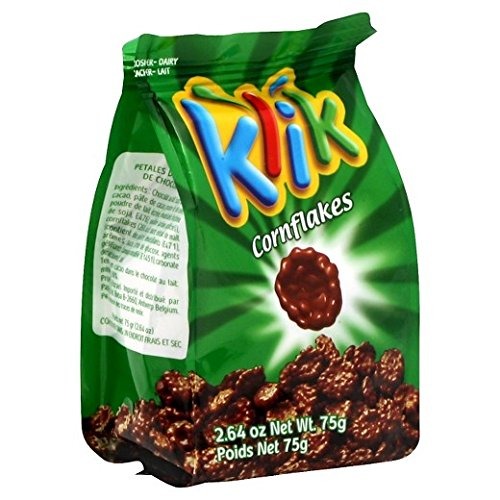
Item Name: Klik (Cornflakes)
Product Description: kosher - dairy
Value: 31.7
Unit: Ounce

Price: 3.89